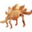
Label: dinosaur